Sky position (RA, Dec in degrees): 121.834, 13.108
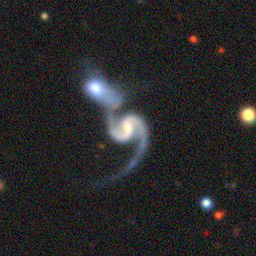
Galaxy morphology: Merging Galaxies